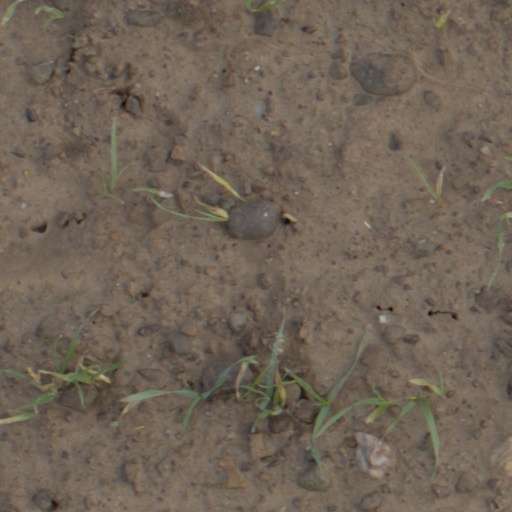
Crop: wheat